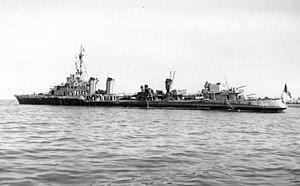
L' Albatros est un navire de la Marine nationale française lancé le 27 juin 1930 et condamné le 9 septembre 1959. Ce contre-torpilleur appartient à la classe Aigle.
La bataille navale de Casablanca était une série d'engagements navals livrés entre les navires de l'United States Navy couvrant l'invasion de l'Afrique du Nord et des navires de l'État français défendant la neutralité du Protectorat français du Maroc conformément à l'Armistice du 22 juin 1940 signé à Compiègne pendant la Seconde Guerre mondiale.